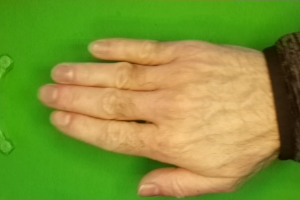
Label: paper